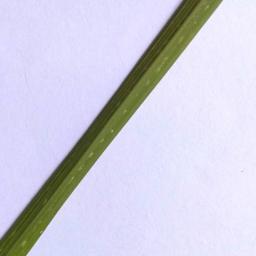
Label: Rice___Healthy